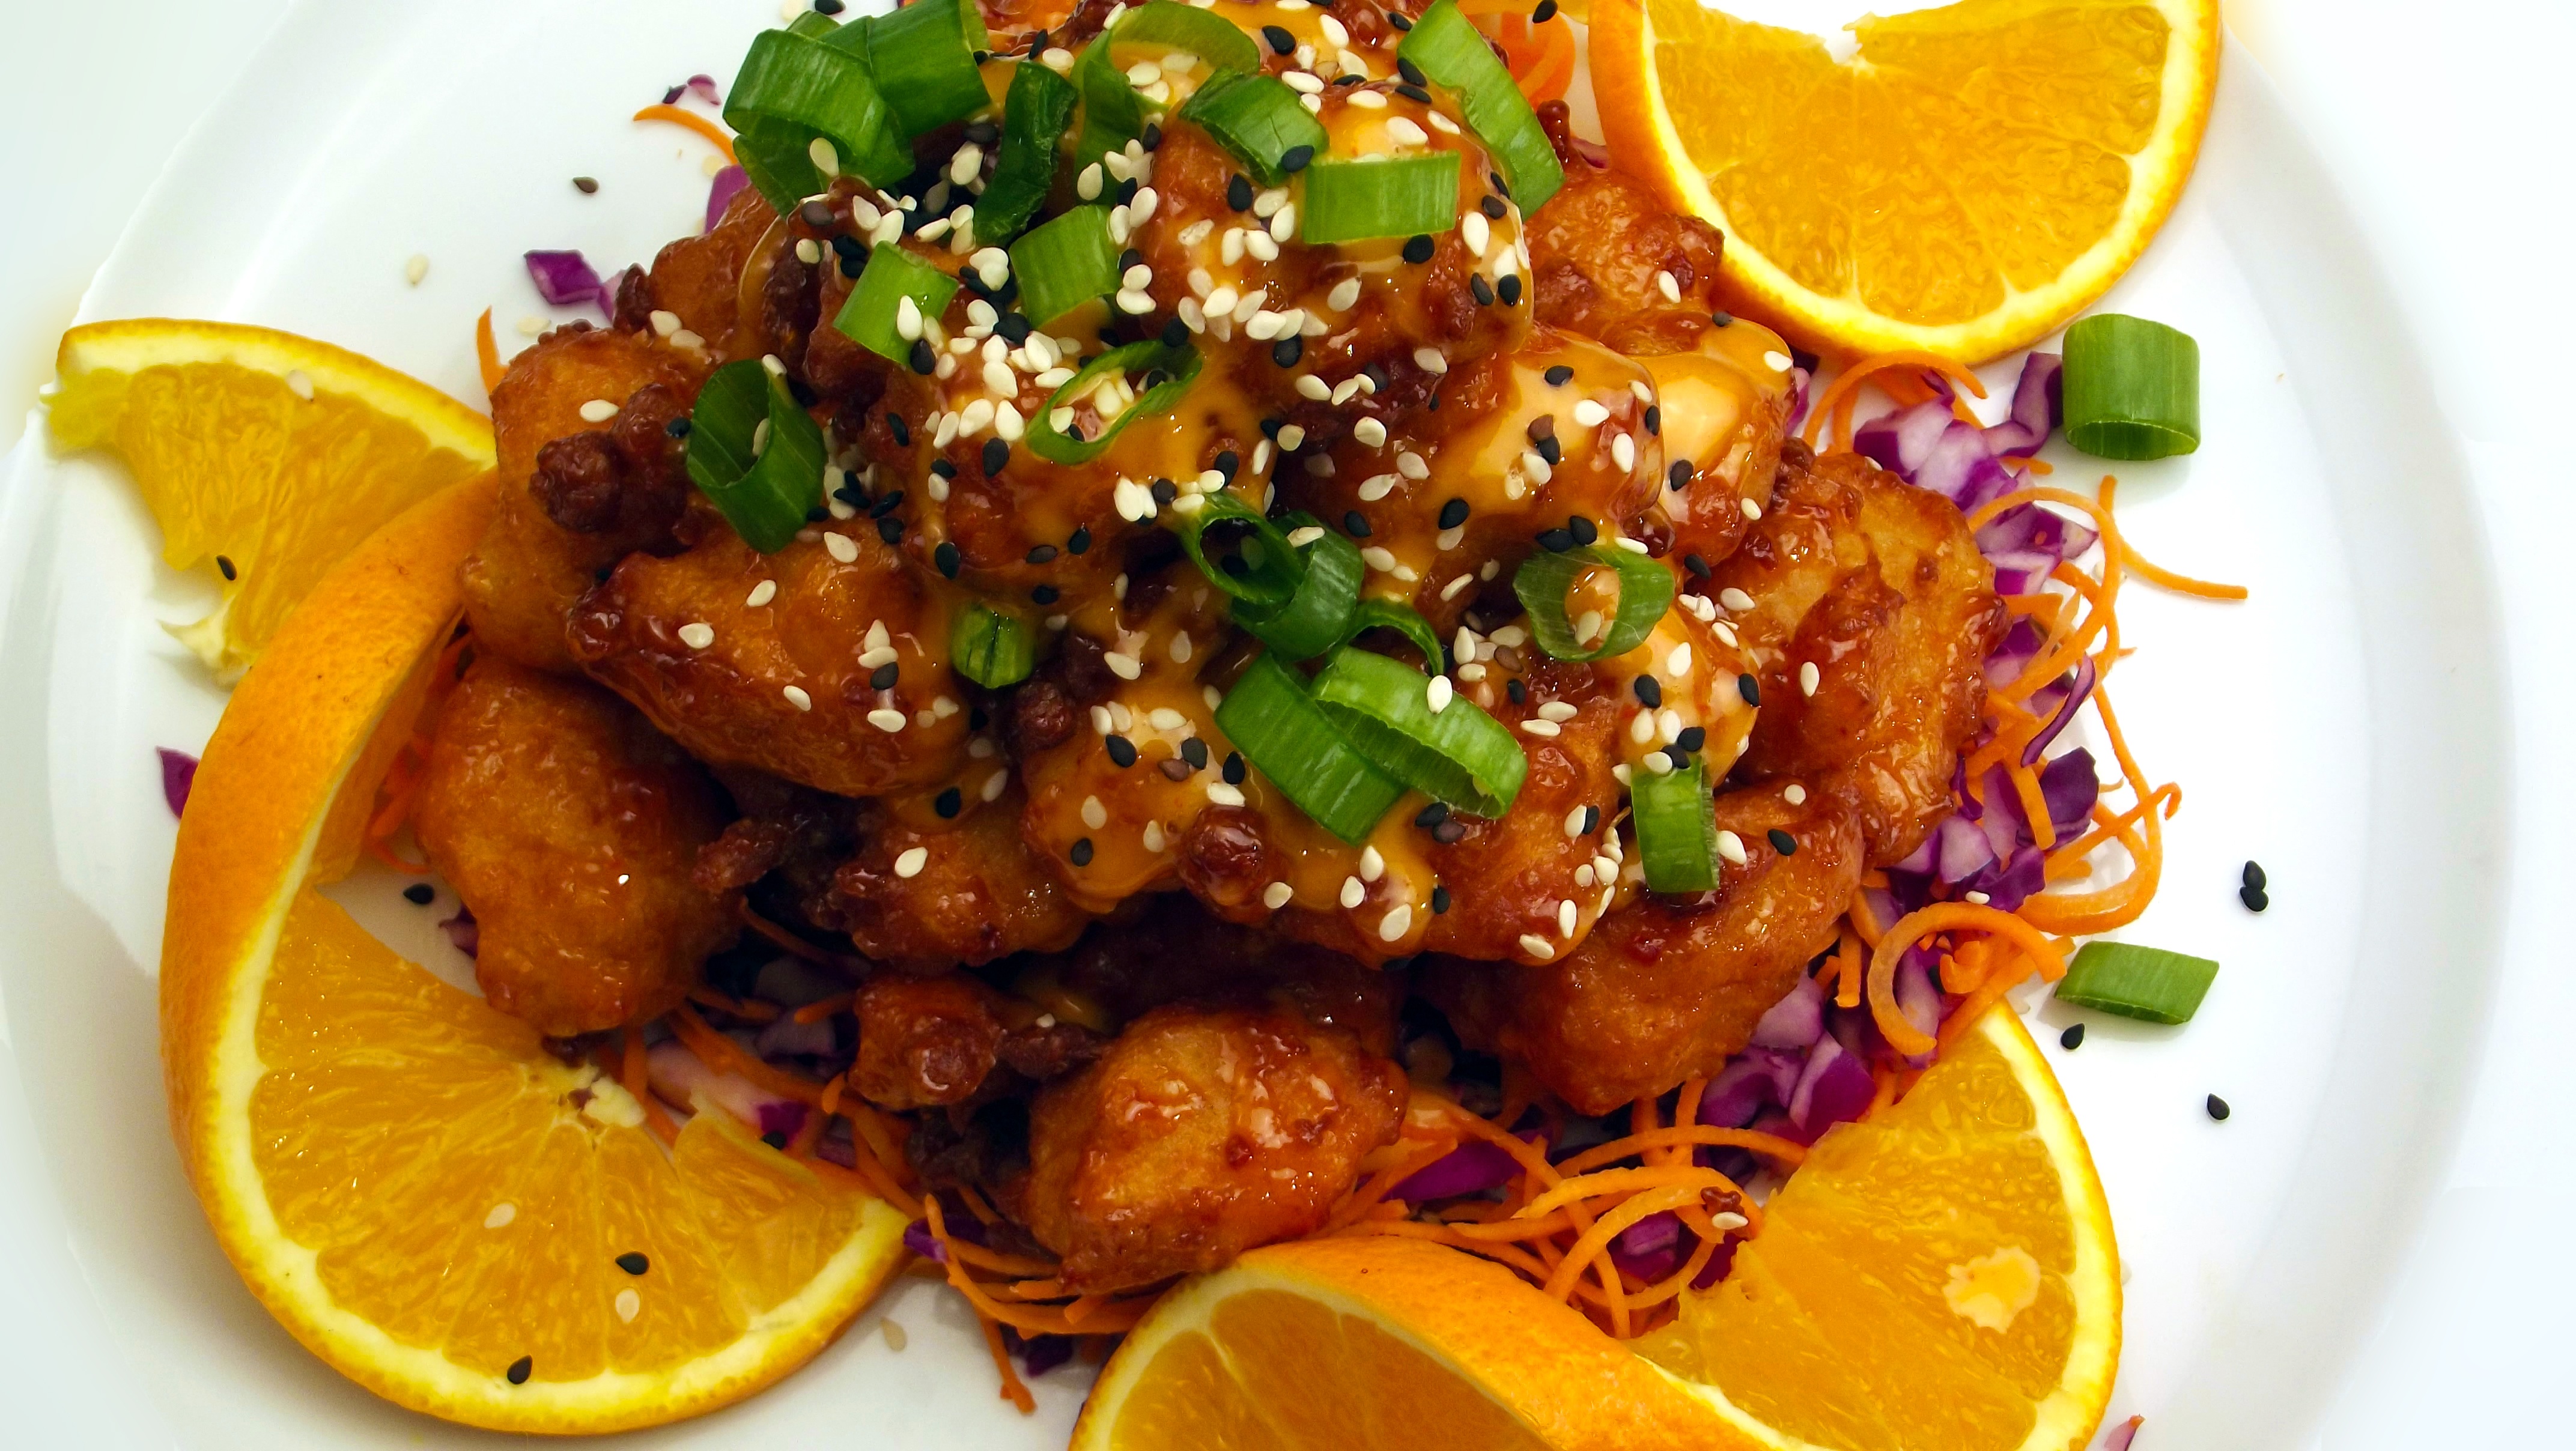
restaurant, orange, dish, meal, food, produce, vegetable, seafood, gourmet, meat, lunch, cuisine, shrimp, asian food, vegetarian food, chicken meat, curry, thai food, fried food, indian cuisine